Pentagon Army Heliport

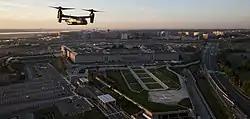
An MV-22B from HMX-1 overflying the heliport in 2017

Pentagon Army Heliport is a military heliport serving the Pentagon. It consists of a single pentagon-shaped helipad and is located on the northern side of the Pentagon building. It is used for ferrying VIPs such as military leaders and foreign guests to and from the Pentagon by helicopter or tilt-rotor aircraft. It replaced a previous helipad on the west side of the building adjacent to the impact site of the hijacked American Airlines Flight 77 on 11 September 2001 and which was closed to create the National 9/11 Pentagon Memorial.